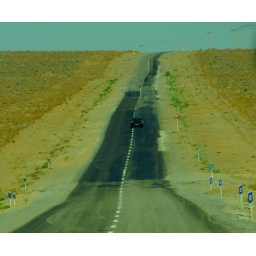
This shot taken from the moving bus from Esfahan to Kashan, Intercity or country road in Iran.